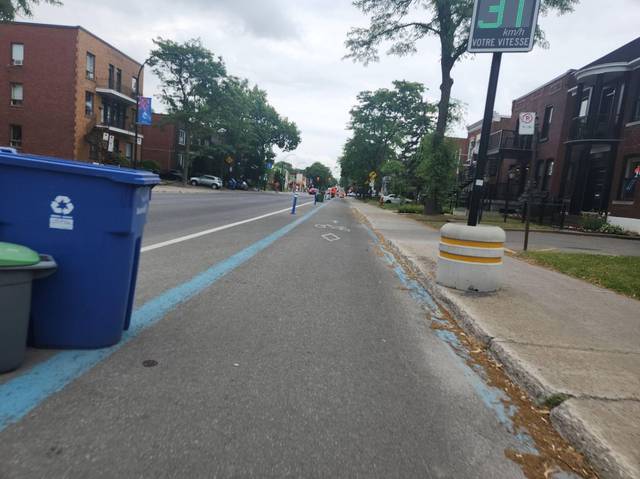
Region: Canada
Coordinates: 45.555, -73.671